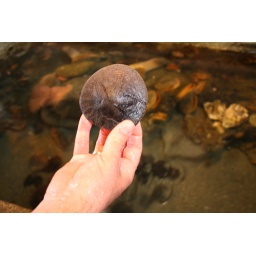
aaron risks a sand dollar's life by removing it from water